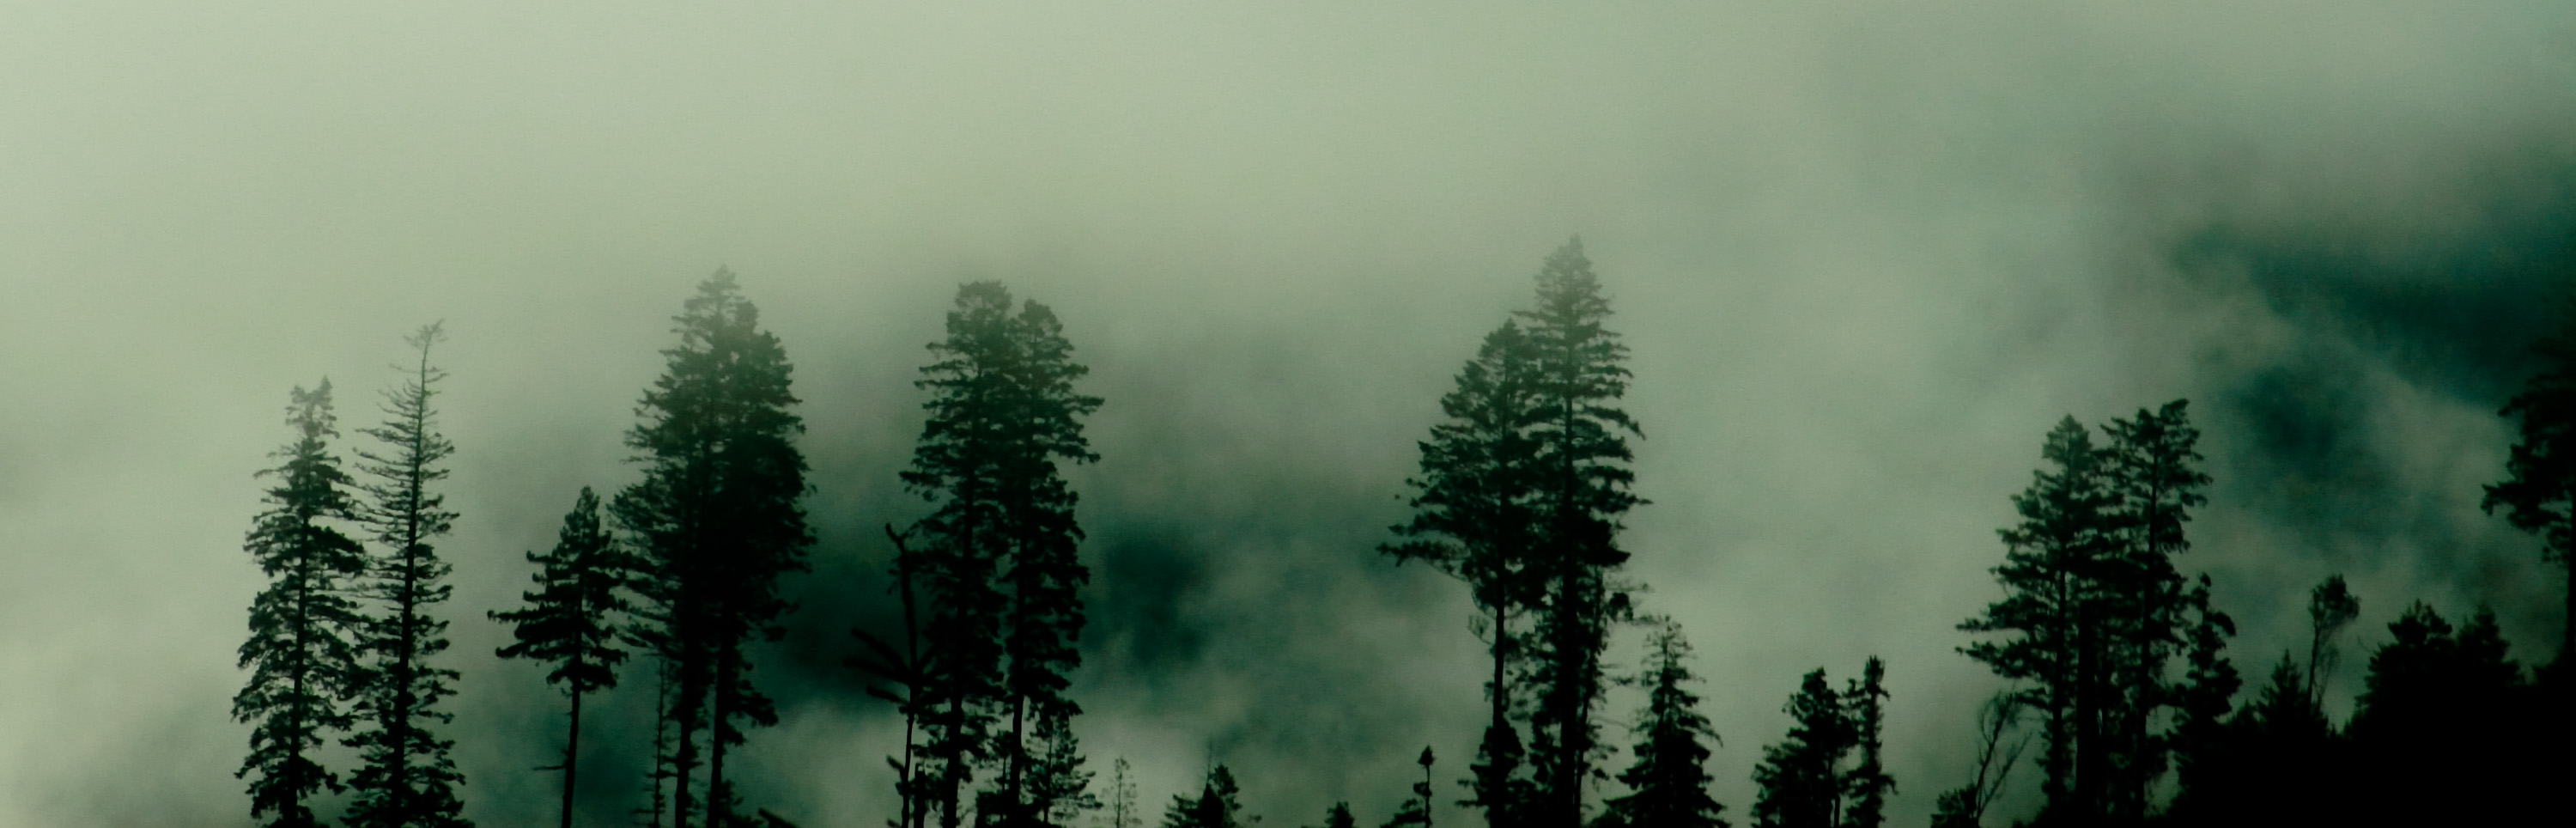
tree, forest, fog, mist, atmosphere, weather, trees, atmospheric phenomenon